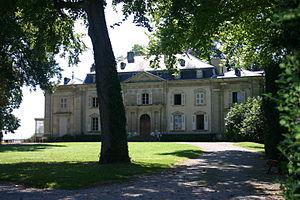
Château de Voltaire à Ferney-Voltaire (Ain)
La liste des châteaux de l'Ain recense de manière non exhaustive les châteaux, maisons fortes, mottes castales, situés dans le département français de l'Ain. Il est fait état des inscriptions et classements au titre des monuments historiques.